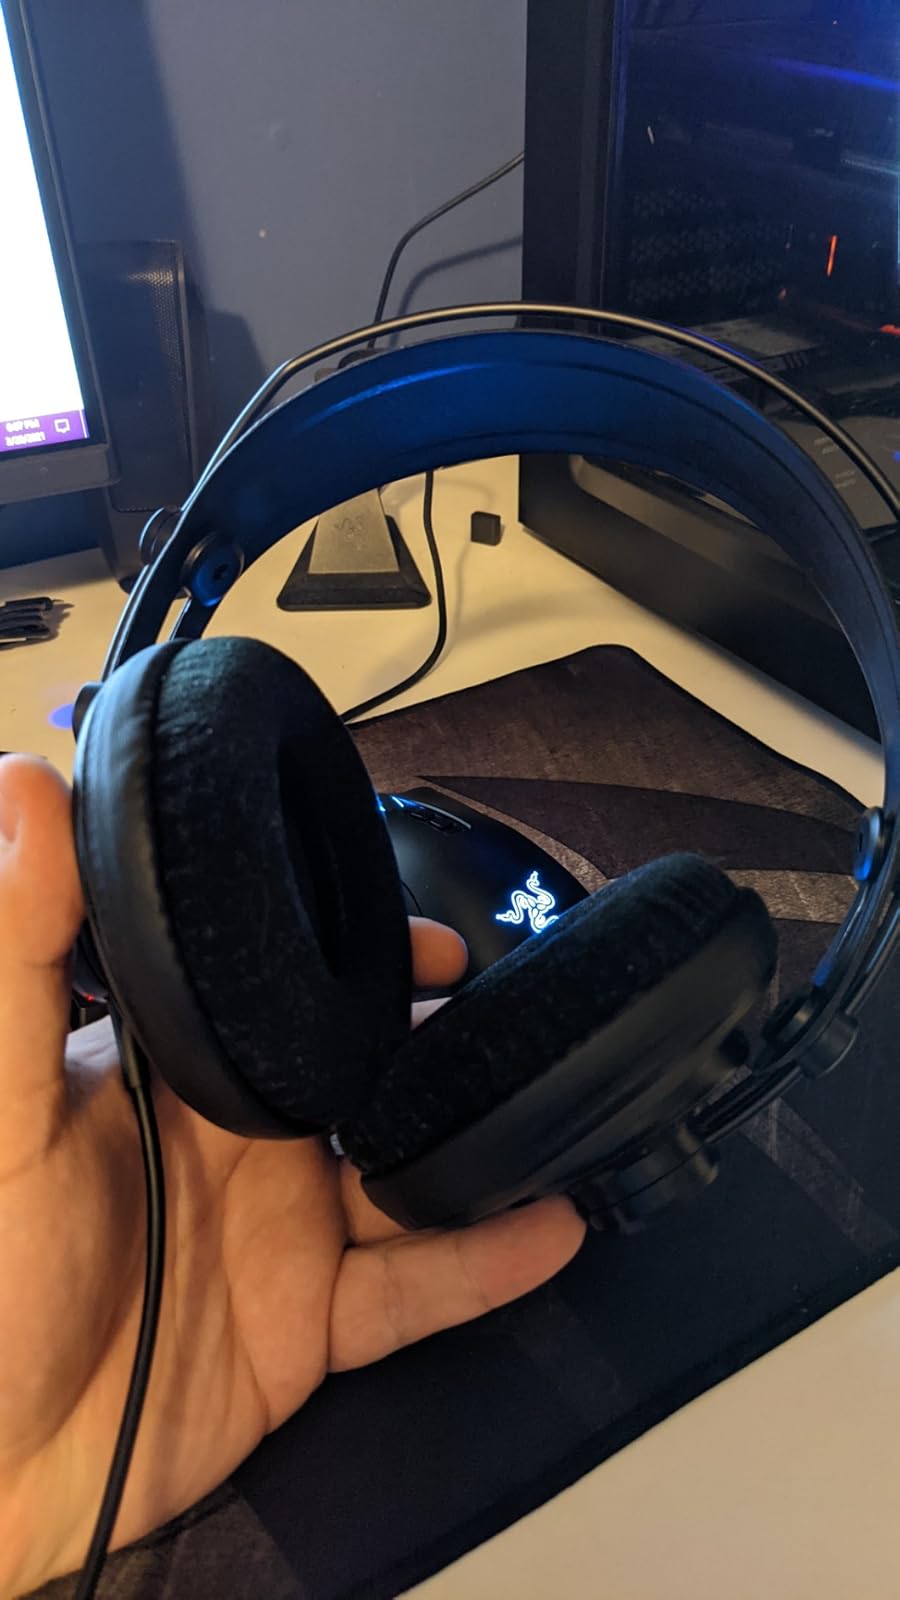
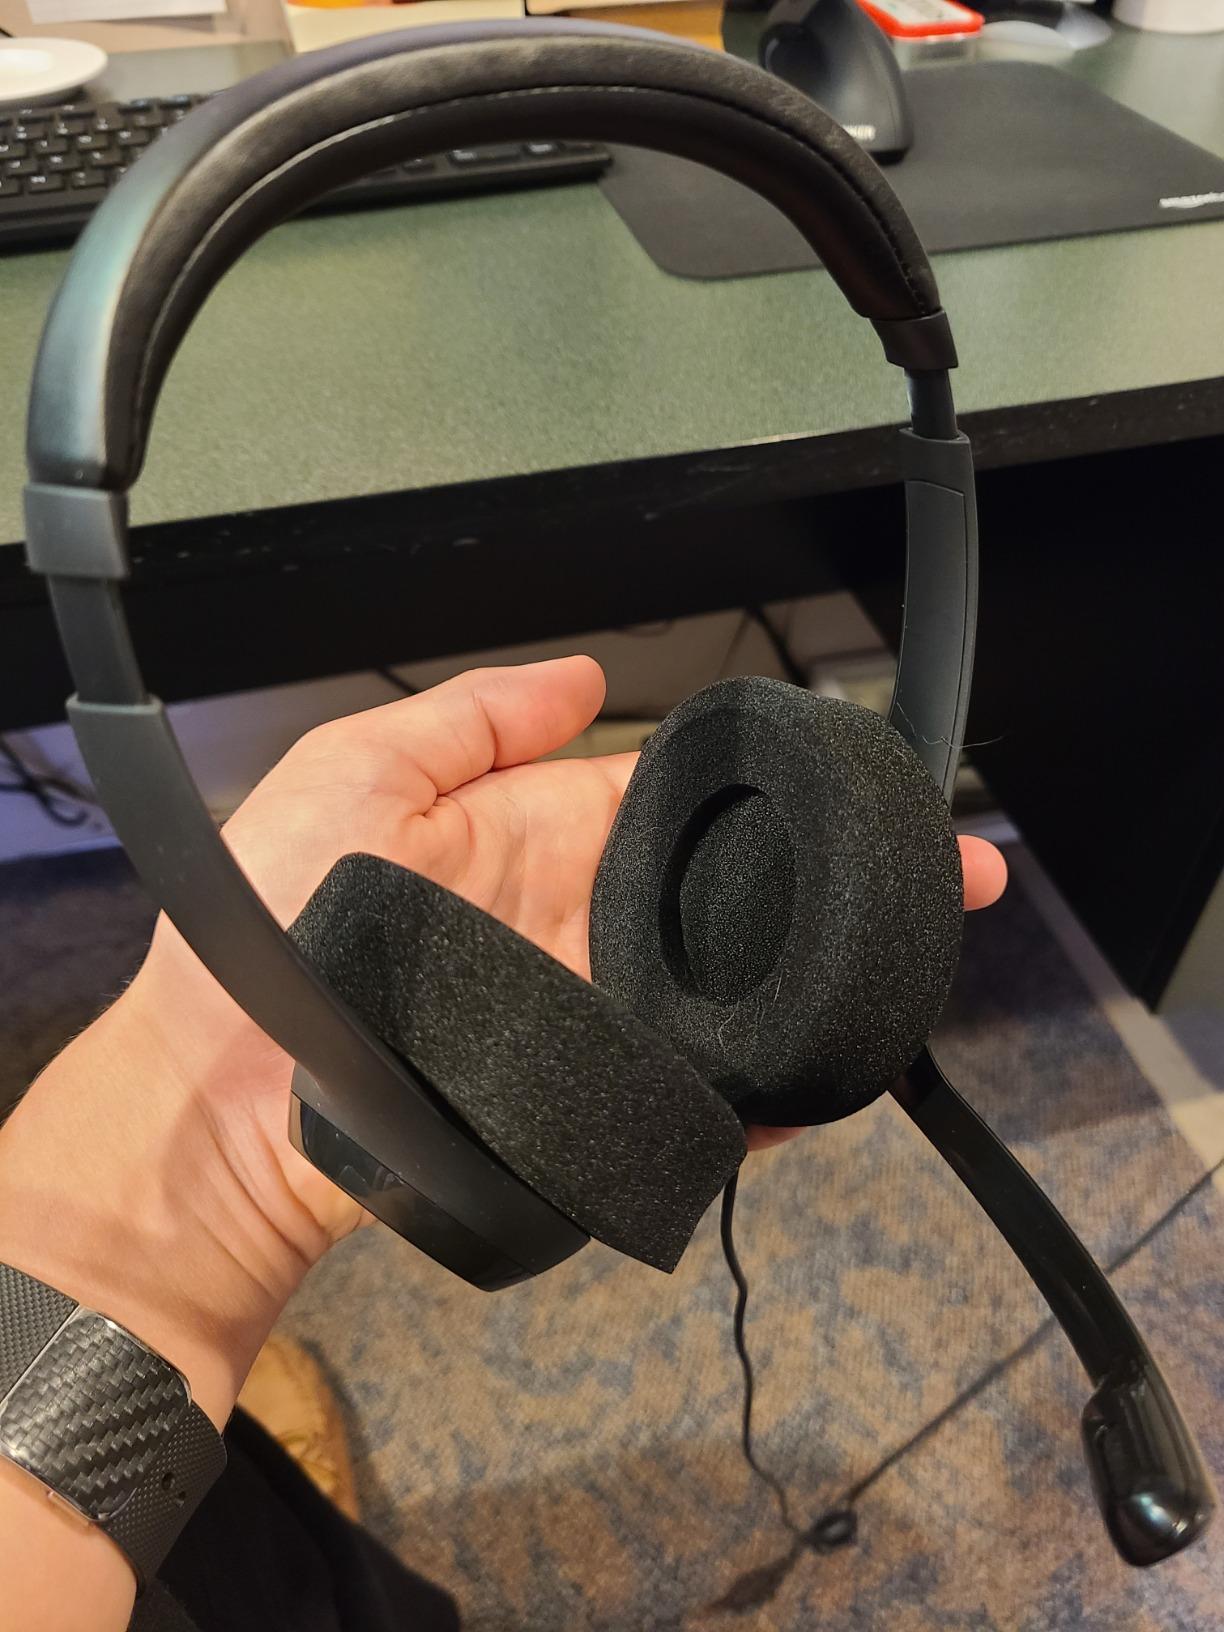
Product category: headphones
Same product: no